Mendelssohn (horse)

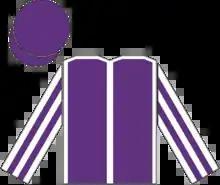
Silks of Derrick Smith of Coolmore

Mendelssohn then was shipped to the US, and closed his two-year-old season with his second win, and first at the Grade I level, winning the Breeders' Cup Juvenile Turf at Del Mar under Ryan Moore. He was quick away from post position one and settled in third behind Sands Of Mali, trained by Richard Fahey, and the California-trained Flameaway. Into the home turn, Mendelssohn responded as Moore moved out and around Sands Of Mali to open up a two-length lead. The chasers cut into the lead in the closing stages, but Mendelssohn stayed on to win by a length. "He's a big, raw horse still and he'll improve with racing and experience," said Moore afterwards.